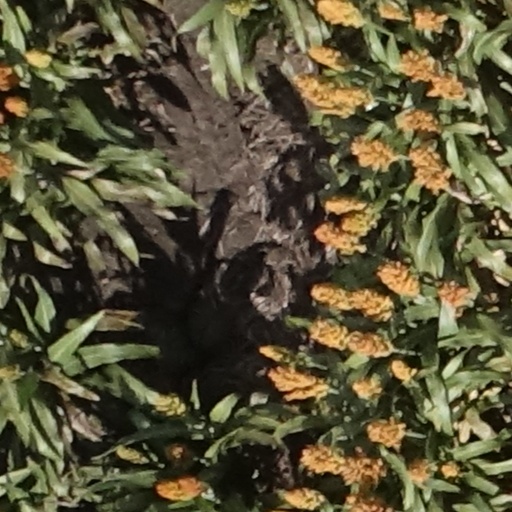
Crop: sorghum